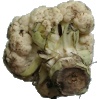
Label: cauliflower